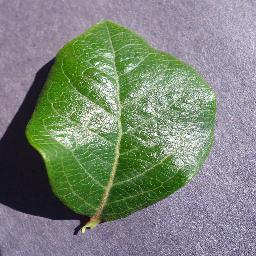
Label: Blueberry___healthy